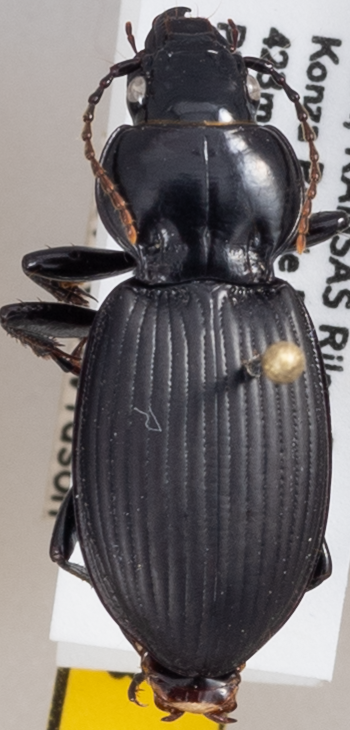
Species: Cyclotrachelus sodalis colossus
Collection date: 2019-08-26
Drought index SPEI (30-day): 1.766
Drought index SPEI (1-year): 1.85
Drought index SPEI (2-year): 1.038